Modern Buildings on Zhongshan Square in Dalian

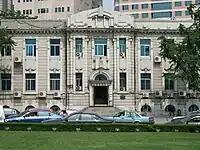
Dalian Post office

The colorful building at No. 9 Zhongshan Square, between Minsheng Street and Shanghai Road, is now Bank of China's Dalian Branch, together with the new main building on the back side, added in 2005, where the bank transactions are done mostly.